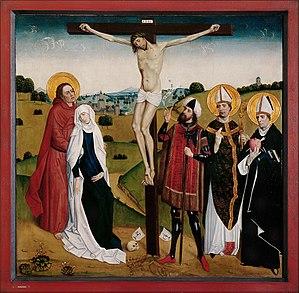
Meister Georgslegende Crucifixion avec saints
Le Maître de la Légende de saint Georges est un peintre allemand, actif à Cologne de 1460 à 1490. Il doit son nom de convention à un triptyque, conservé au Wallraf-Richartz Museum de Cologne, qui présente huit scènes de la légende de saint Georges.